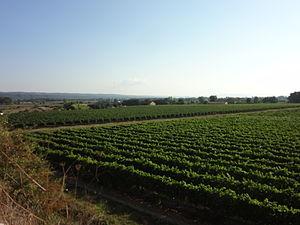
Manosque est une commune française, située dans le département des Alpes-de-Haute-Provence en région Provence-Alpes-Côte d'Azur. Les habitants de Manosque s'appellent les Manosquins. Manosque est la ville la plus peuplée des Alpes-de-Haute-Provence.